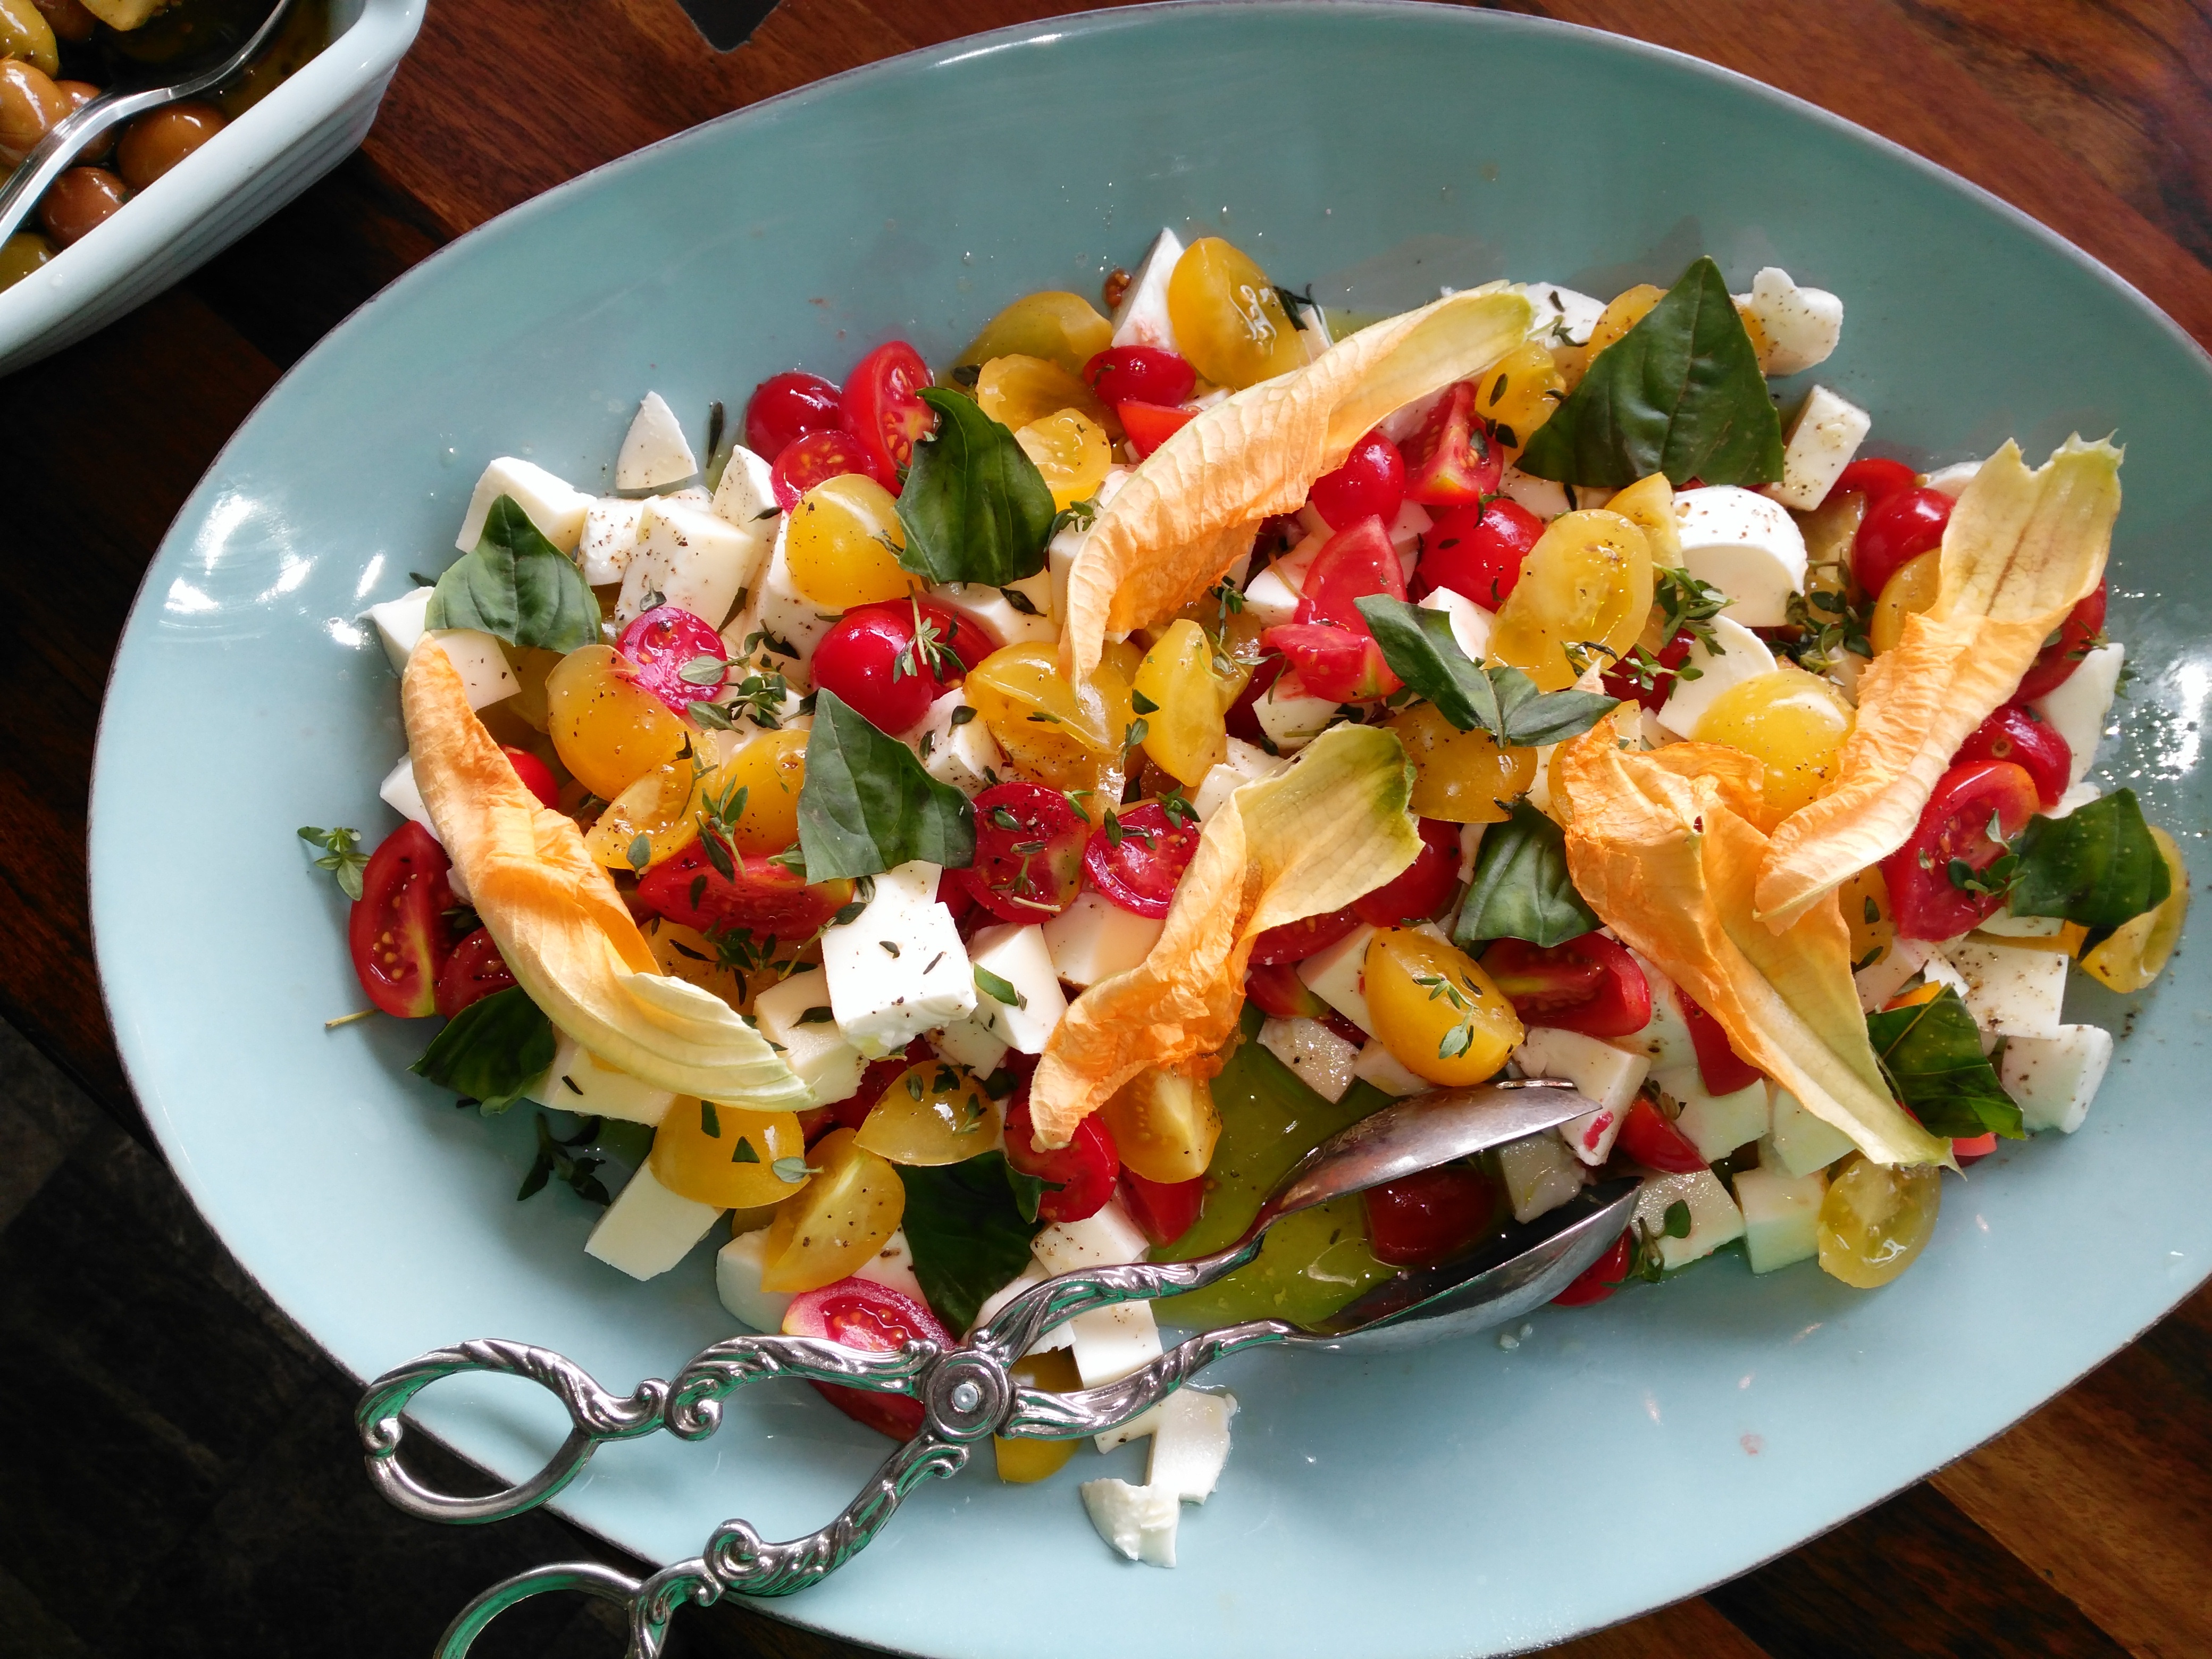
dish, food, salad, produce, vegetable, cuisine, garnish, appetizer, italian food, cold appetizers